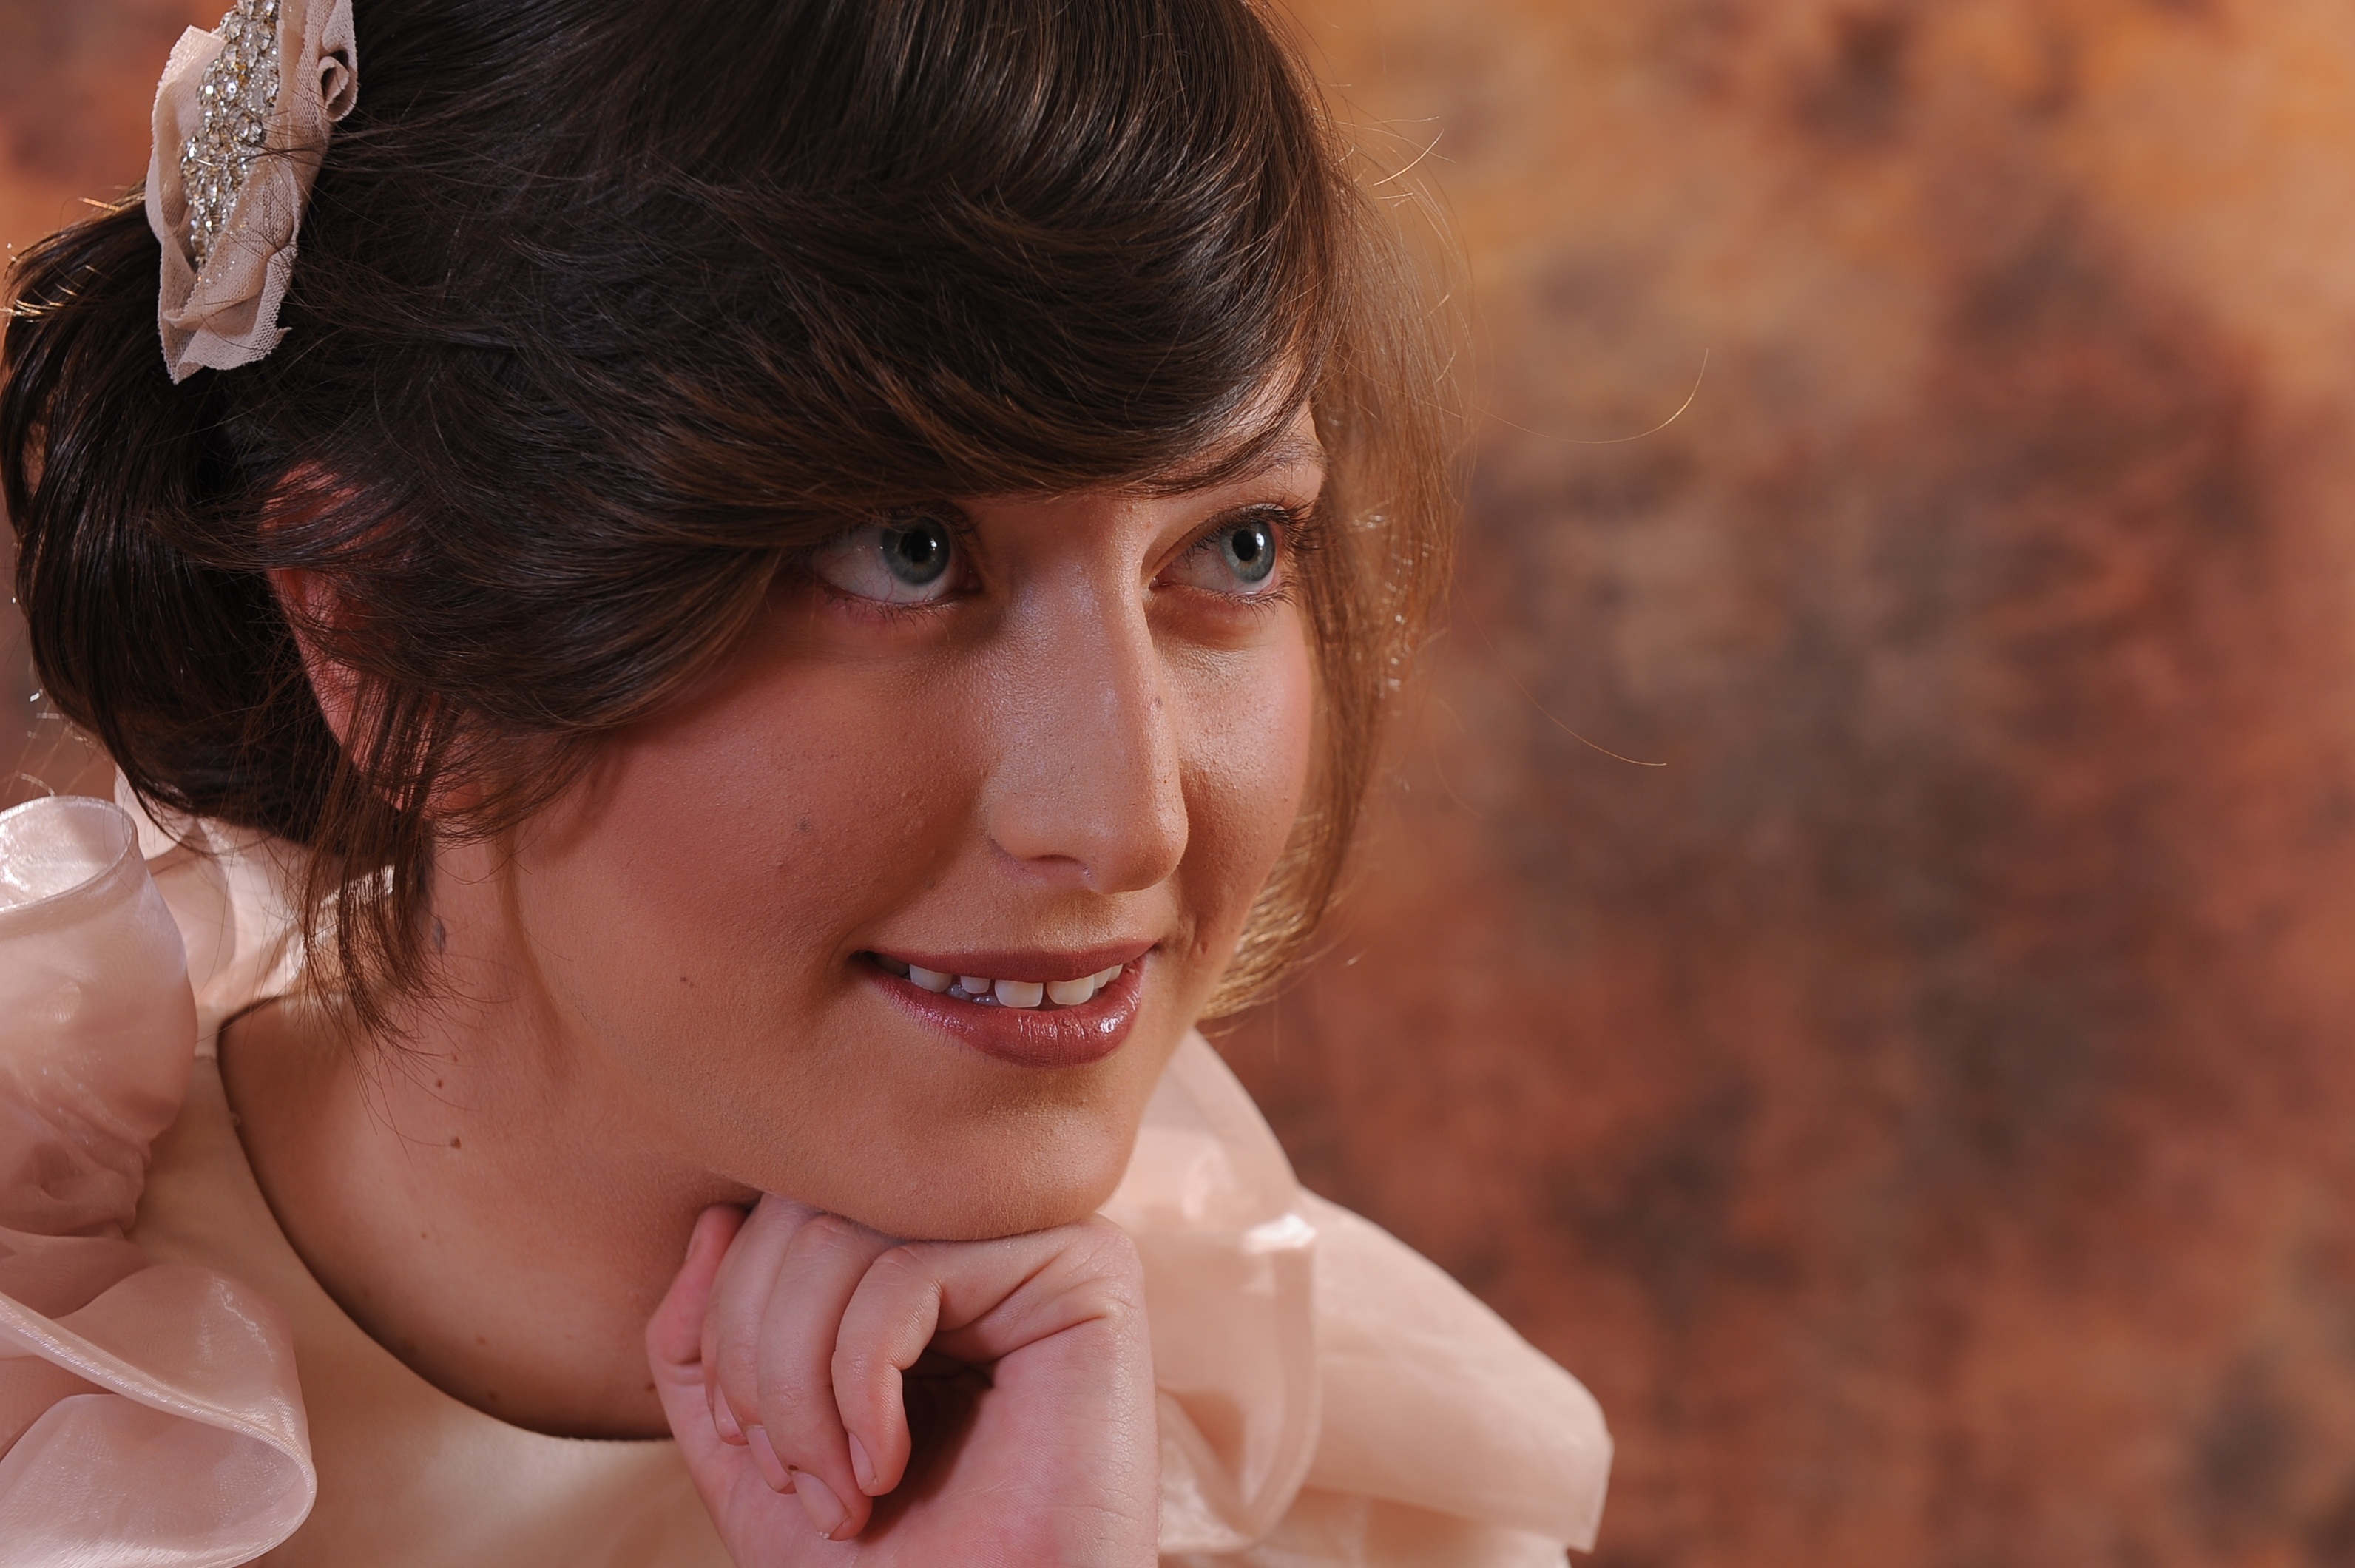
person, girl, woman, hair, photography, portrait, model, romance, child, lady, bride, facial expression, hairstyle, smile, close up, face, nose, infant, eye, head, photograph, skin, beauty, organ, gezicht, emotion, portret, mooi, photo shoot, portrait photography, meisje, jonge, tieners, lachen, gelukkig